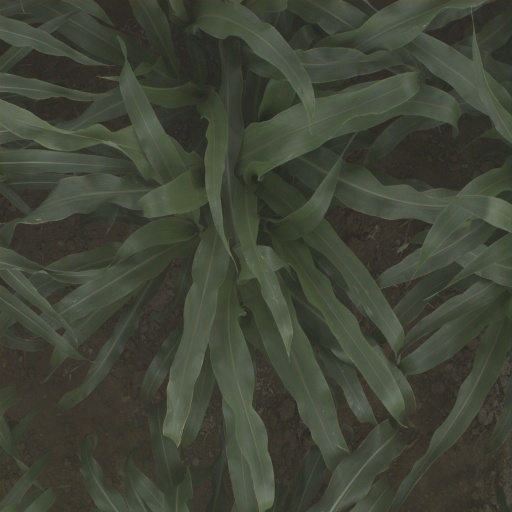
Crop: sorghum